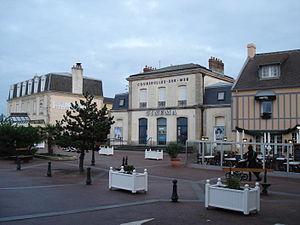
Ancienne gare de Courseulles-sur-Mer (Calvados, France), reconvertie en cinéma
Le patrimoine ferroviaire désigne l'ensemble du patrimoine culturel des chemins de fer dont la sauvegarde et la mise en valeur rendent hommage et facilitent la compréhension de l'évolution du monde des trains. Cela passe par la création de musées assurant la conservation et la restauration de matériel ferroviaire, l'organisation de trains touristiques, la création d'un chemin de fer touristique ou des recherches. Plus modestement, il peut aussi s'agir de la collecte d'archives écrites ou orales. Ces actions peuvent être le fait d'organisations institutionnelles, d'entreprises ou d'associations souvent constituées d'amateurs des chemins de fer. Le patrimoine ferroviaire est une spécialisation du patrimoine industriel, dont la révélation découle souvent de pratiques d'archéologie ferroviaire.
Courseulles-sur-Mer est une commune française, située dans le département du Calvados en région Normandie, peuplée de 4 199 habitants.
La gare de Courseulles, était une gare française, située dans la commune de Courseulles-sur-Mer, elle était le terminus de la ligne de Caen à la mer, au départ de la gare de Caen-Saint-Martin via la gare de Luc-sur-Mer. Entre cette dernière gare et le terminus la ligne longeait la mer. Cette ligne était exploitée par la Compagnie de chemin de fer de Caen à la mer.